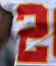
Number: 2